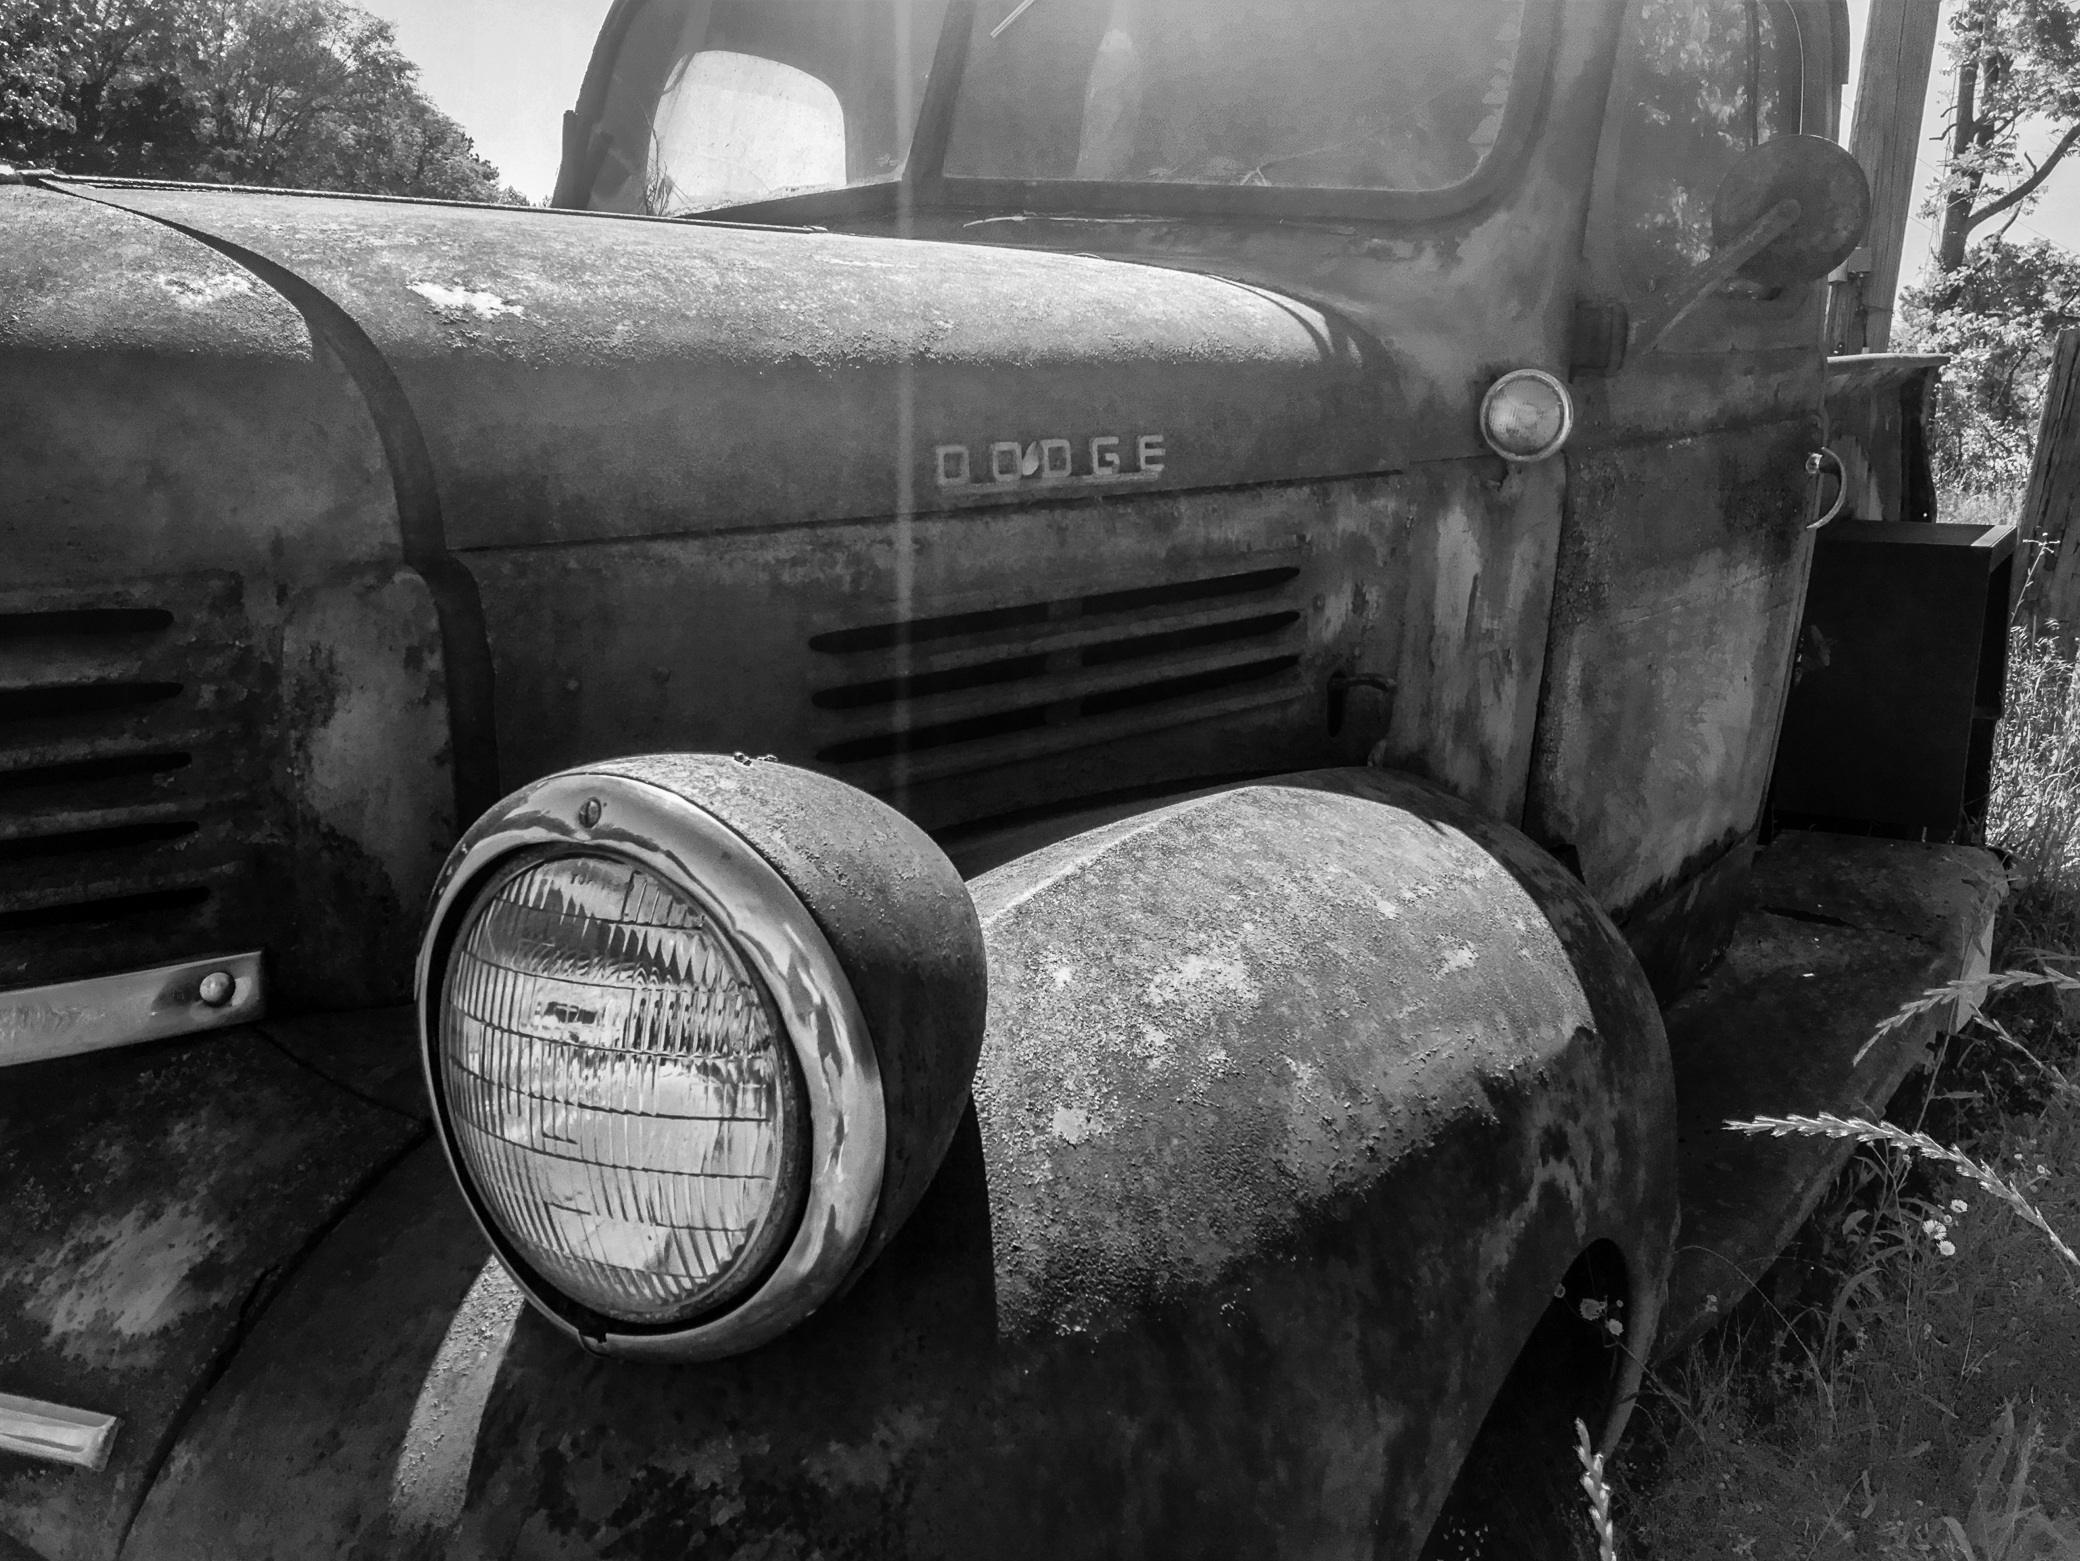
black and white, car, wheel, transport, vehicle, black, monochrome, vintage car, reflex camera, classic, monochrome photography, single lens reflex camera